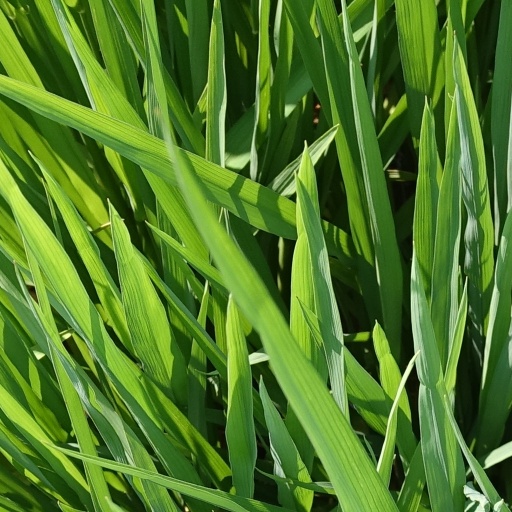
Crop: rice